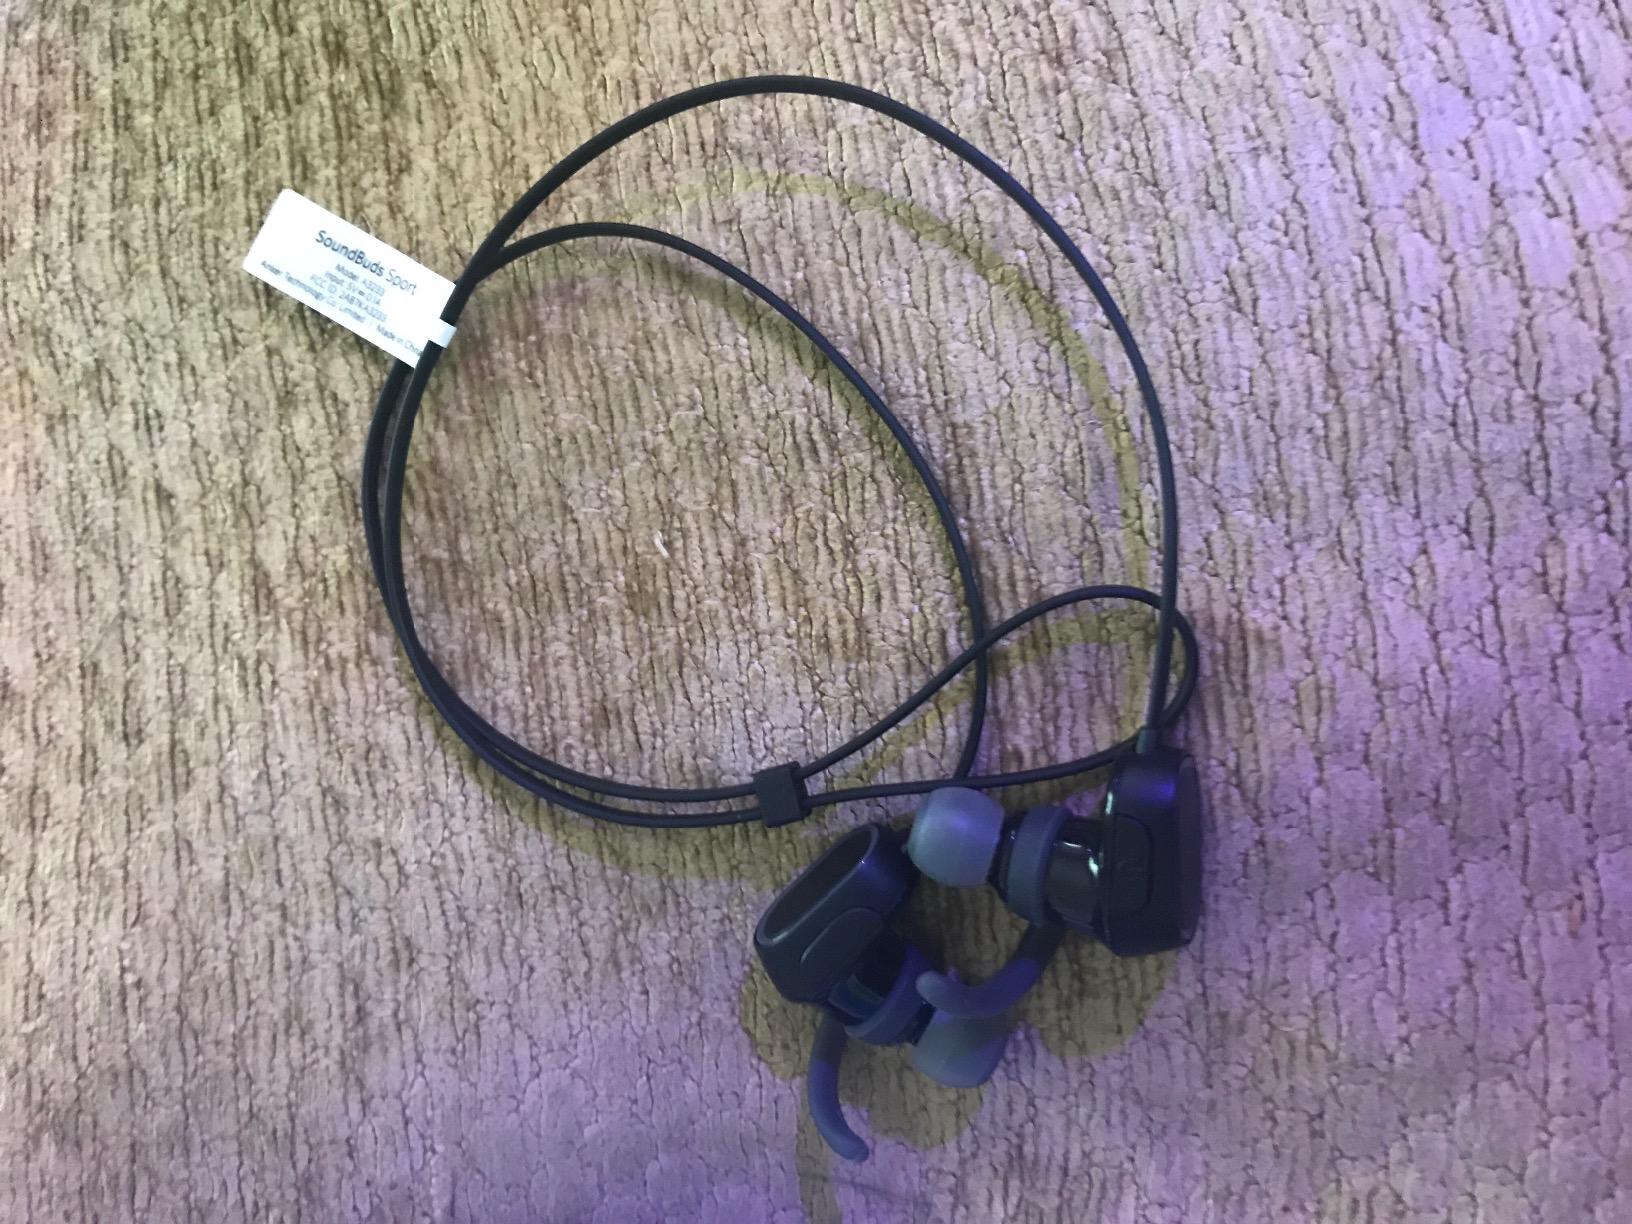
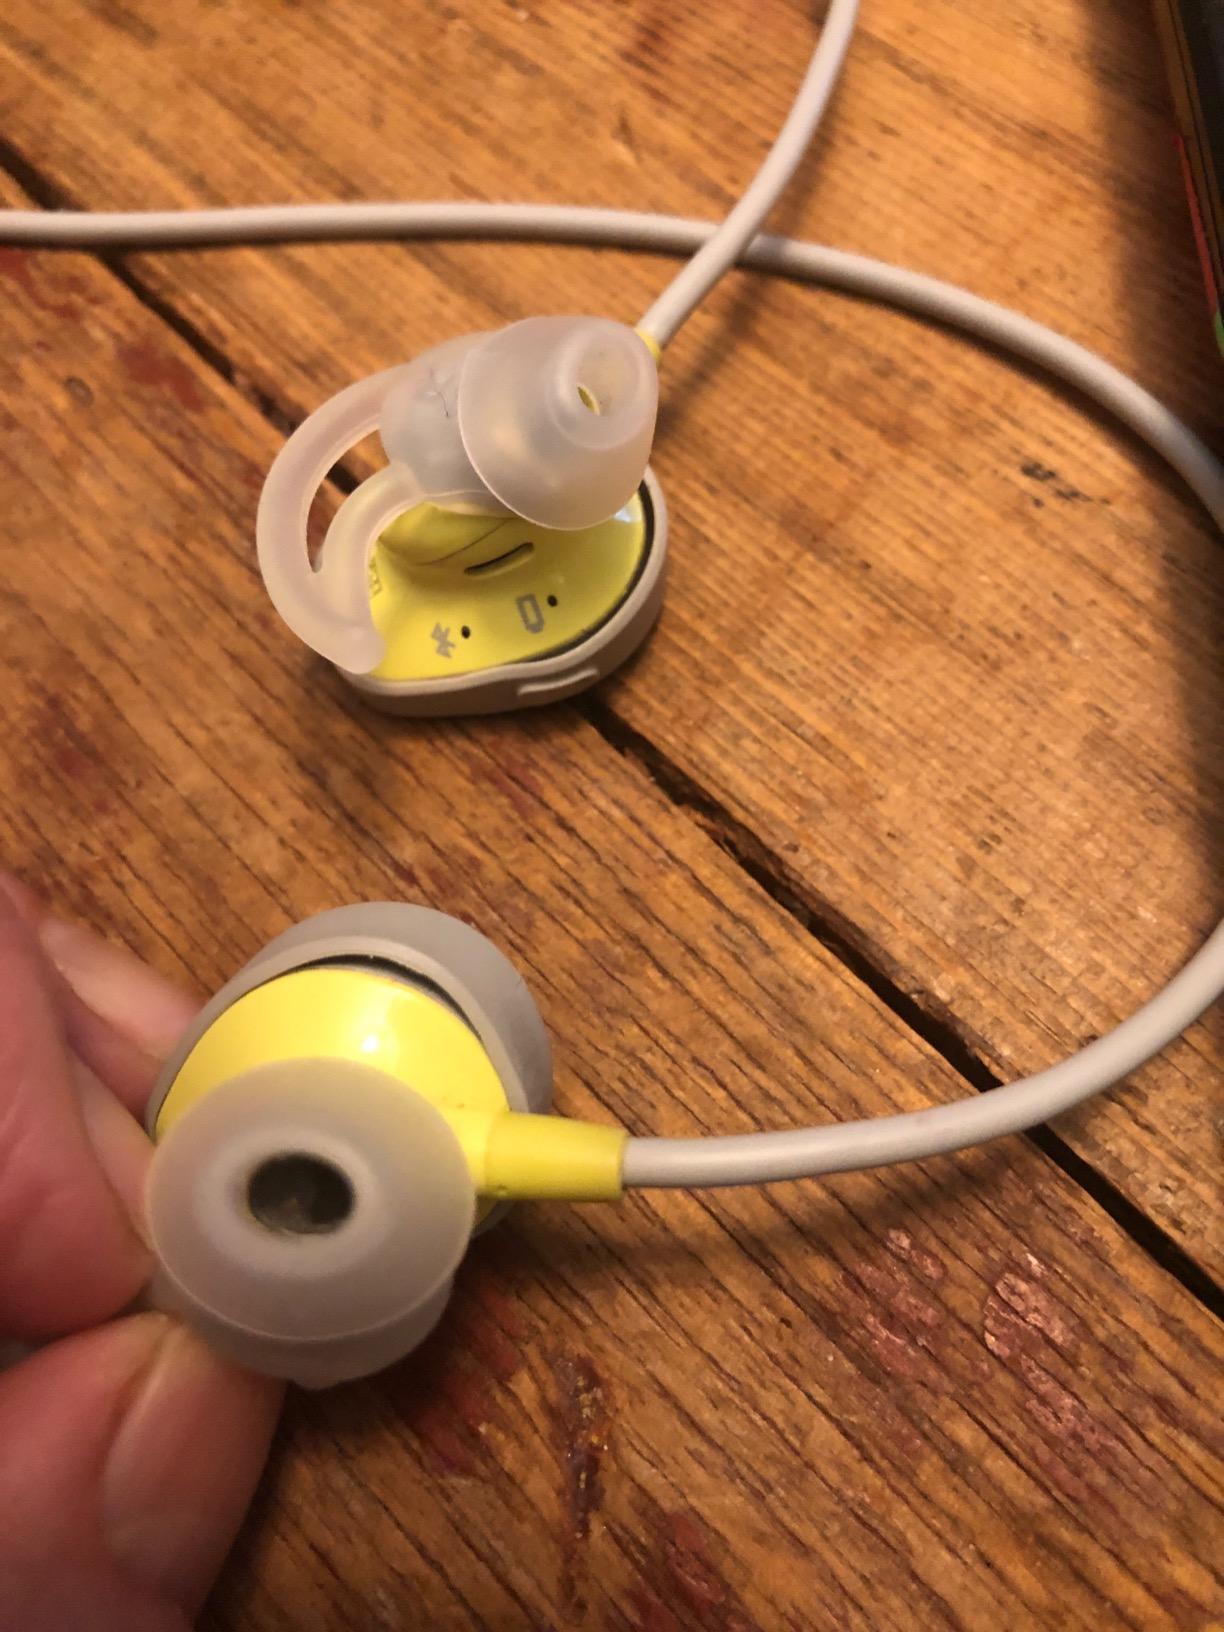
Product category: headphones
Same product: no